Serial killer

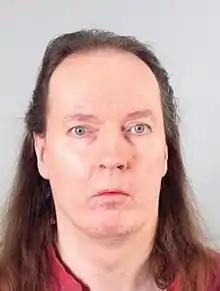
According to psychiatric reports, Michael Maria Penttilä, the so-called "serial strangler" reportedly admired the primordial, violent manhood of his teenage years.

Kenneth Bianchi, one of the "Hillside Stranglers", murdered women and girls of different ages, races, and appearance because his sexual urges required different types of stimulation and increasing intensity. Jeffrey Dahmer searched for his perfect fantasy lover—beautiful, submissive and eternal. As his desire increased, he experimented with drugs, alcohol, and exotic sex. His increasing need for stimulation was demonstrated by the dismemberment of victims, whose heads and genitals he preserved, and by his attempts to create a "living zombie" under his control (by pouring acid into a hole drilled into the victim's skull).